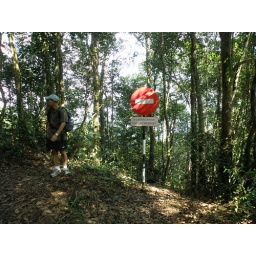
Pine tree hill-Capitan Wu 'No entry' sign in the jungle